Sahana Pradhan

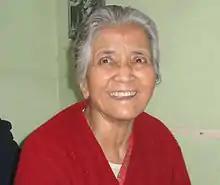
Pradhan in 2012

Sahana Pradhan (Nepali: साहाना प्रधान) (17 June 1927 – 22 September 2014) was a Nepalese politician from a Newar family in Kathmandu. She resigned as Minister of Foreign Affairs of Nepal on April 16, 2008. She also served as Deputy Prime Minister of Nepal within the coalition government of Prime Minister Girija Prasad Koirala from 2007 to 2008.